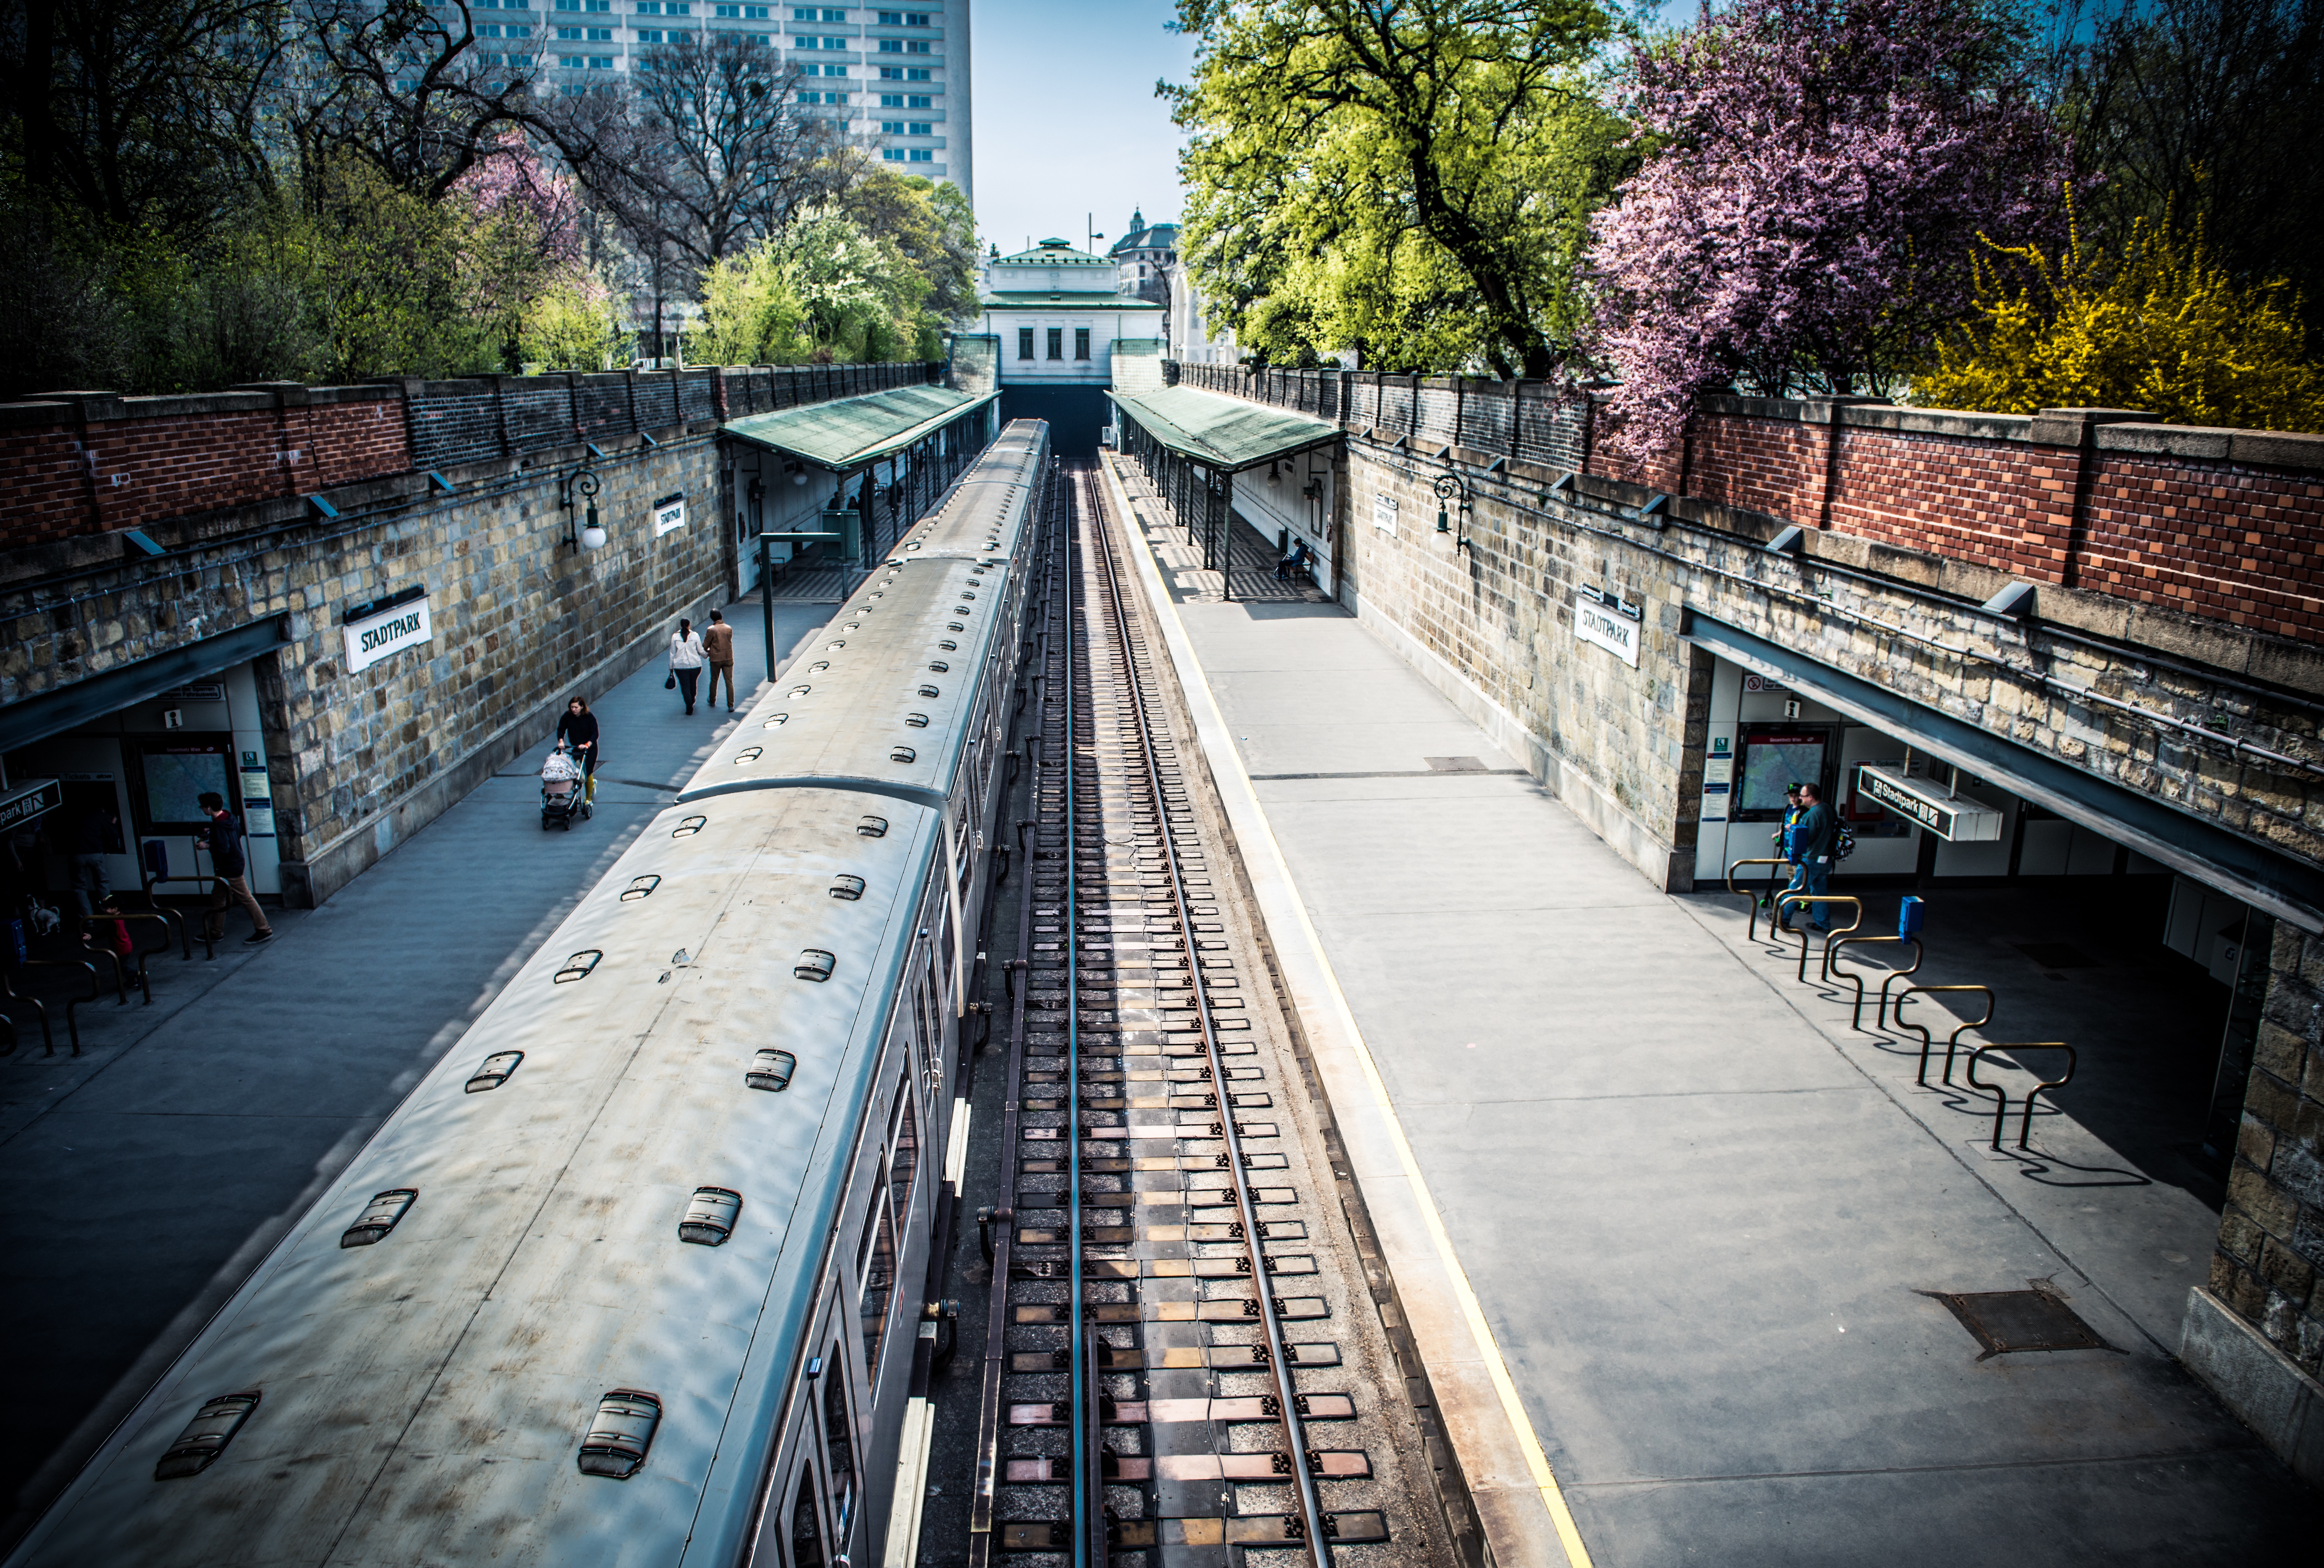
track, railway, bridge, city, train, canal, cityscape, travel, metro, underground, transport, reflection, station, lane, waterway, public transport, urban area, rolling stock